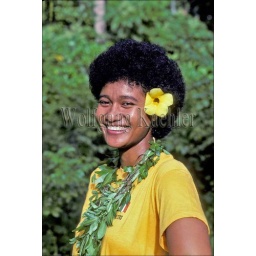
Tonga islands, kotu island portrait of local girl with alamanda flower in hair